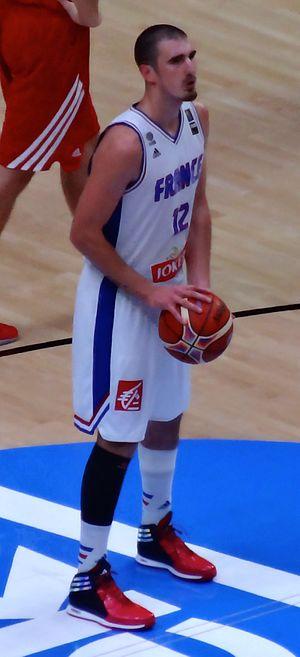
Nando de Colo, né le 23 juin 1987 à Sainte-Catherine, est un joueur de basket-ball international français. Nando de Colo évolue aux postes de meneur et arrière.